Sheikh Jarrah

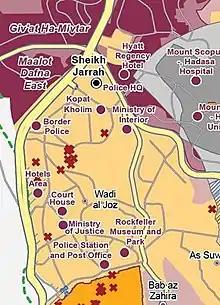
Sheikh Jarrah in a 2018 United Nations map; the yellow area is the built up Palestinian area north of the Old City. The Israeli settlements of Givat HaMivtar, Ma'alot Dafna and French Hill are shown to the north-west and north east.

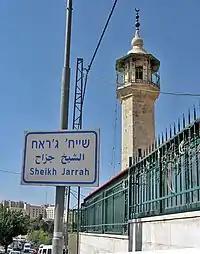
Entrance to Sheikh Jarrah

During the 1948 civil war, on 14 April, 78 Jews, mostly doctors and nurses, were killed on their way to Hadassah Hospital when their convoy was attacked by Arab forces as it passed through Sheikh Jarrah, the main road to Mount Scopus. In the wake of these hostilities, Mount Scopus was cut off from what would become West Jerusalem. On 24 April the Haganah launched an attack on Sheikh Jarrah as part of Operation Yevusi but they were forced to retreat after action by the British Army.